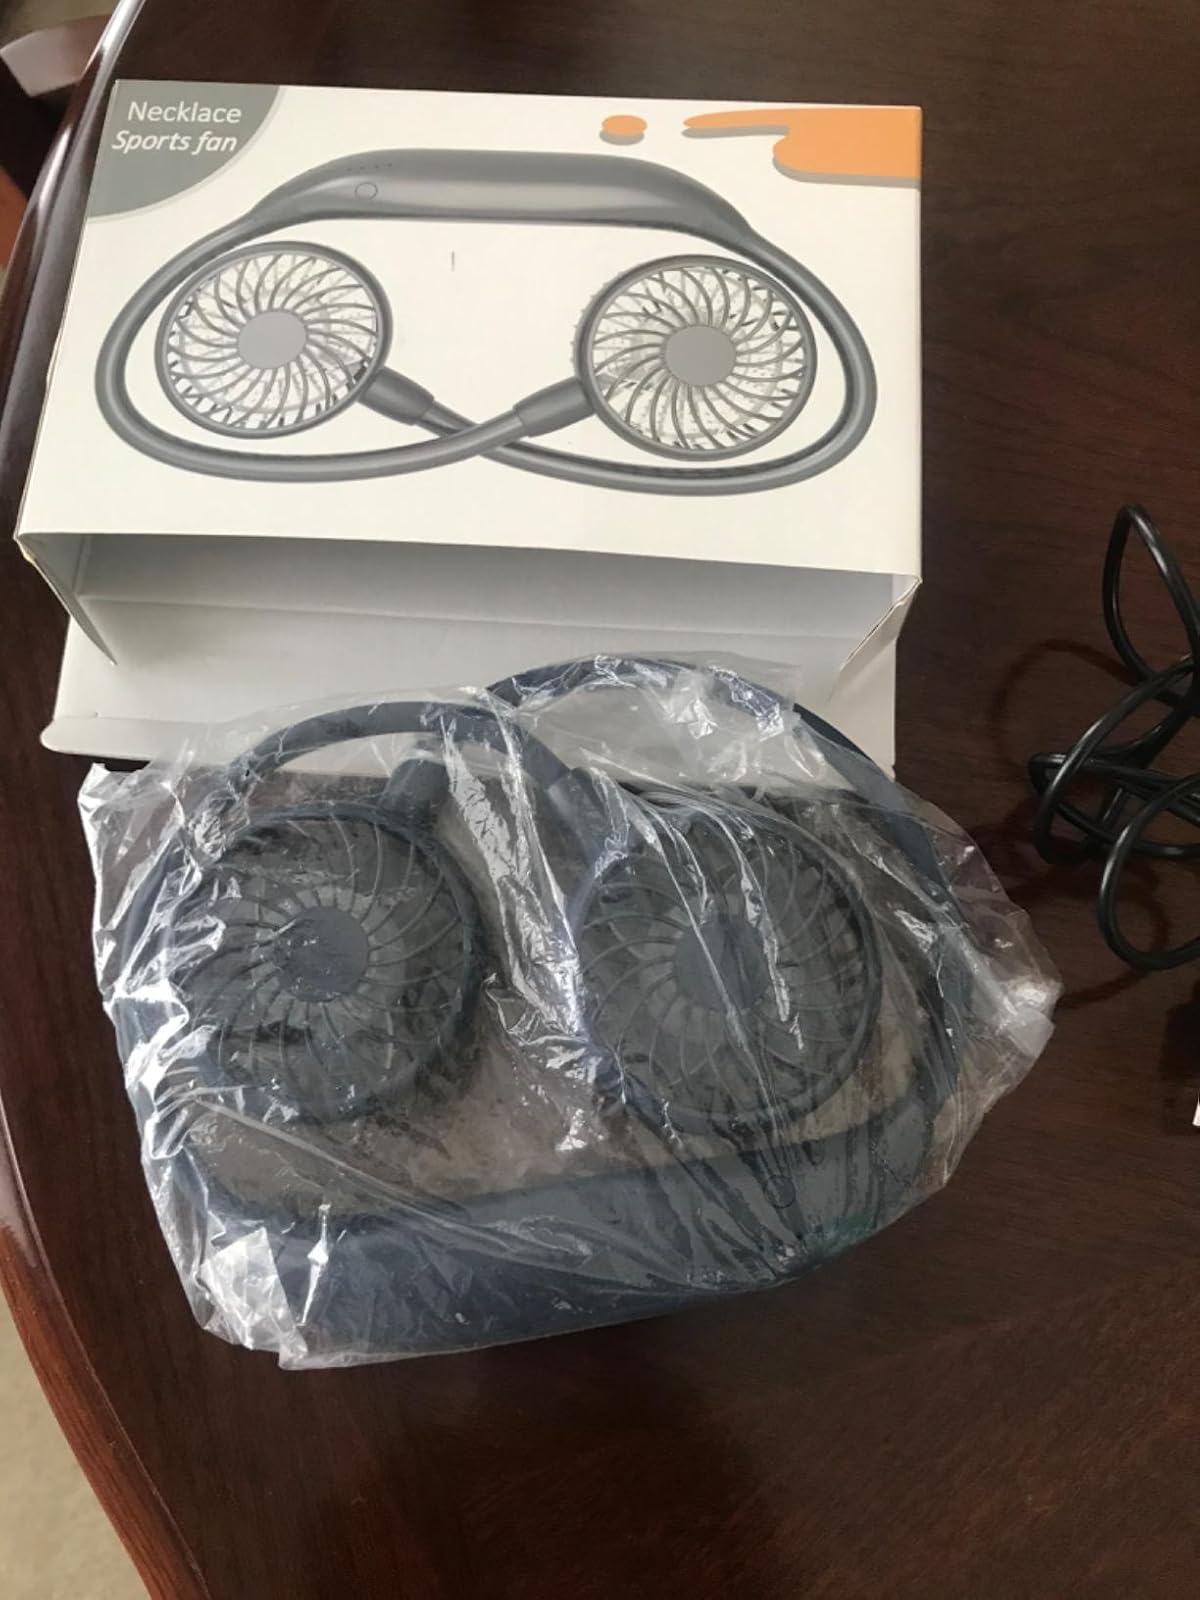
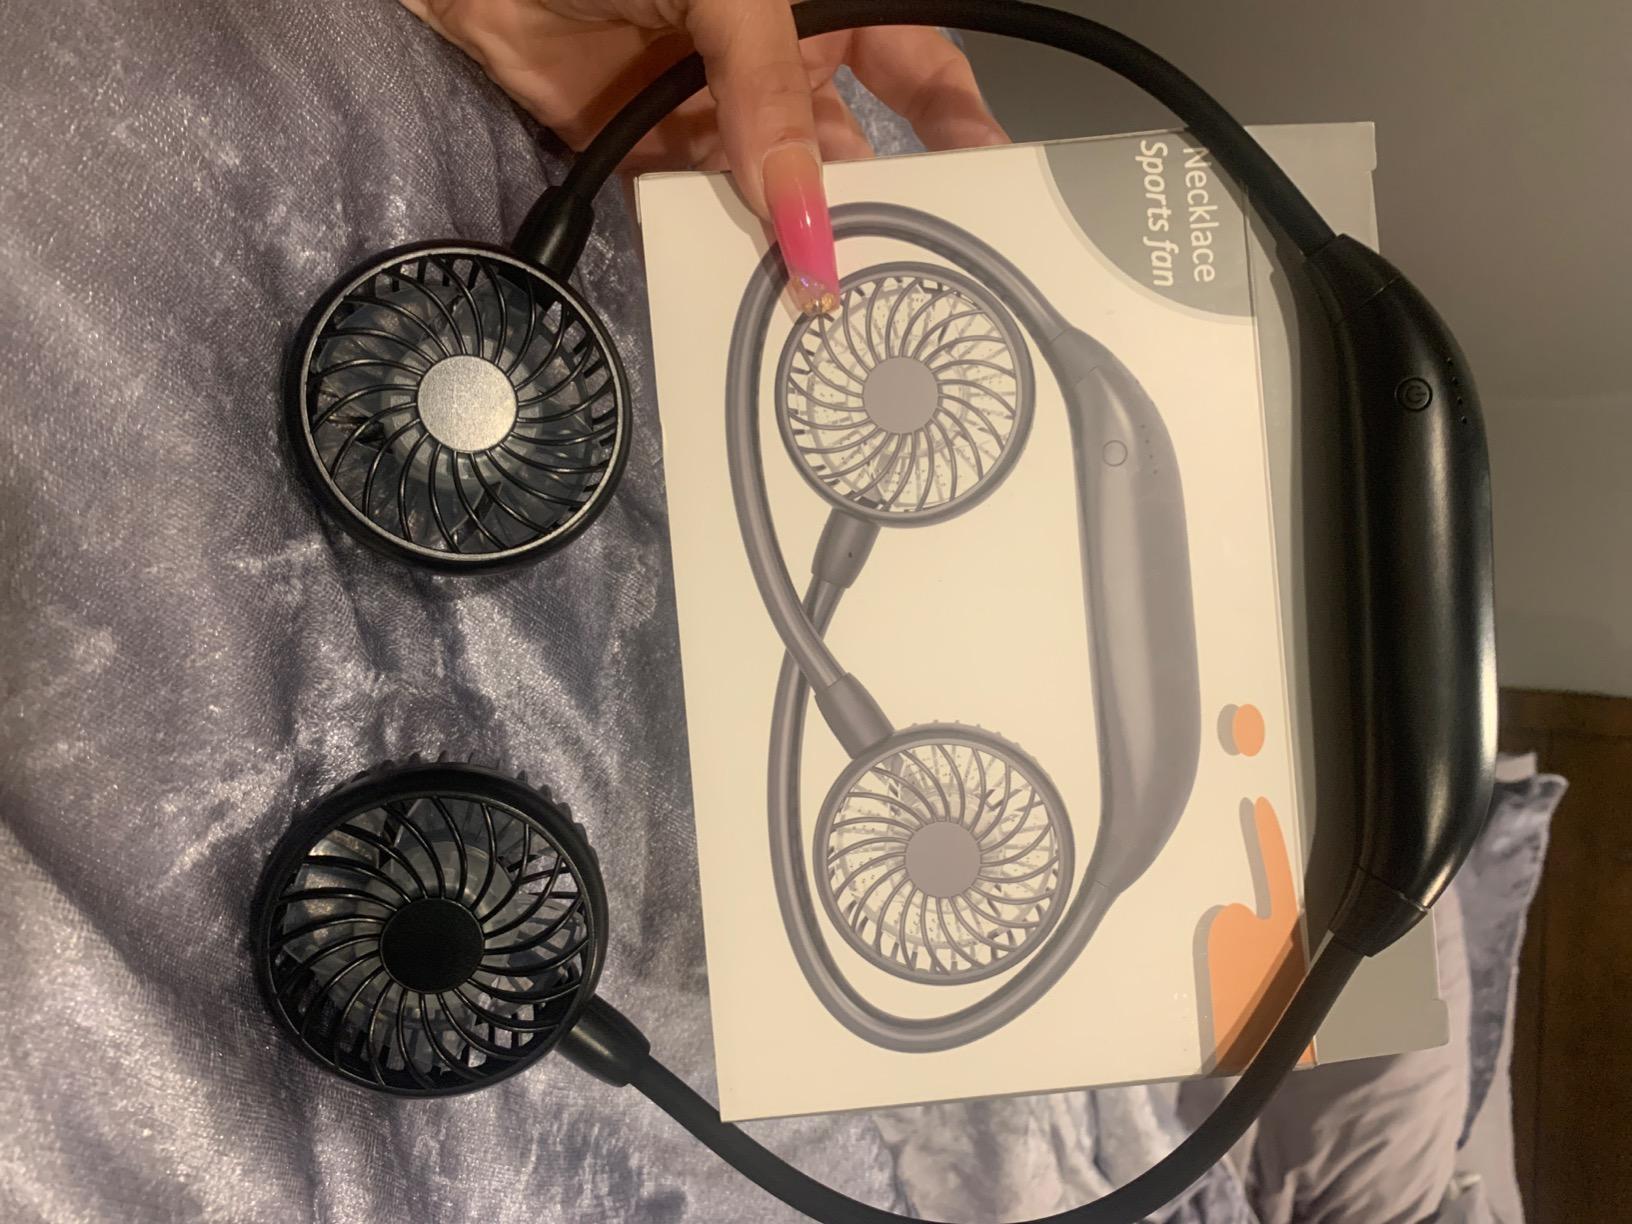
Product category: fan
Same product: no